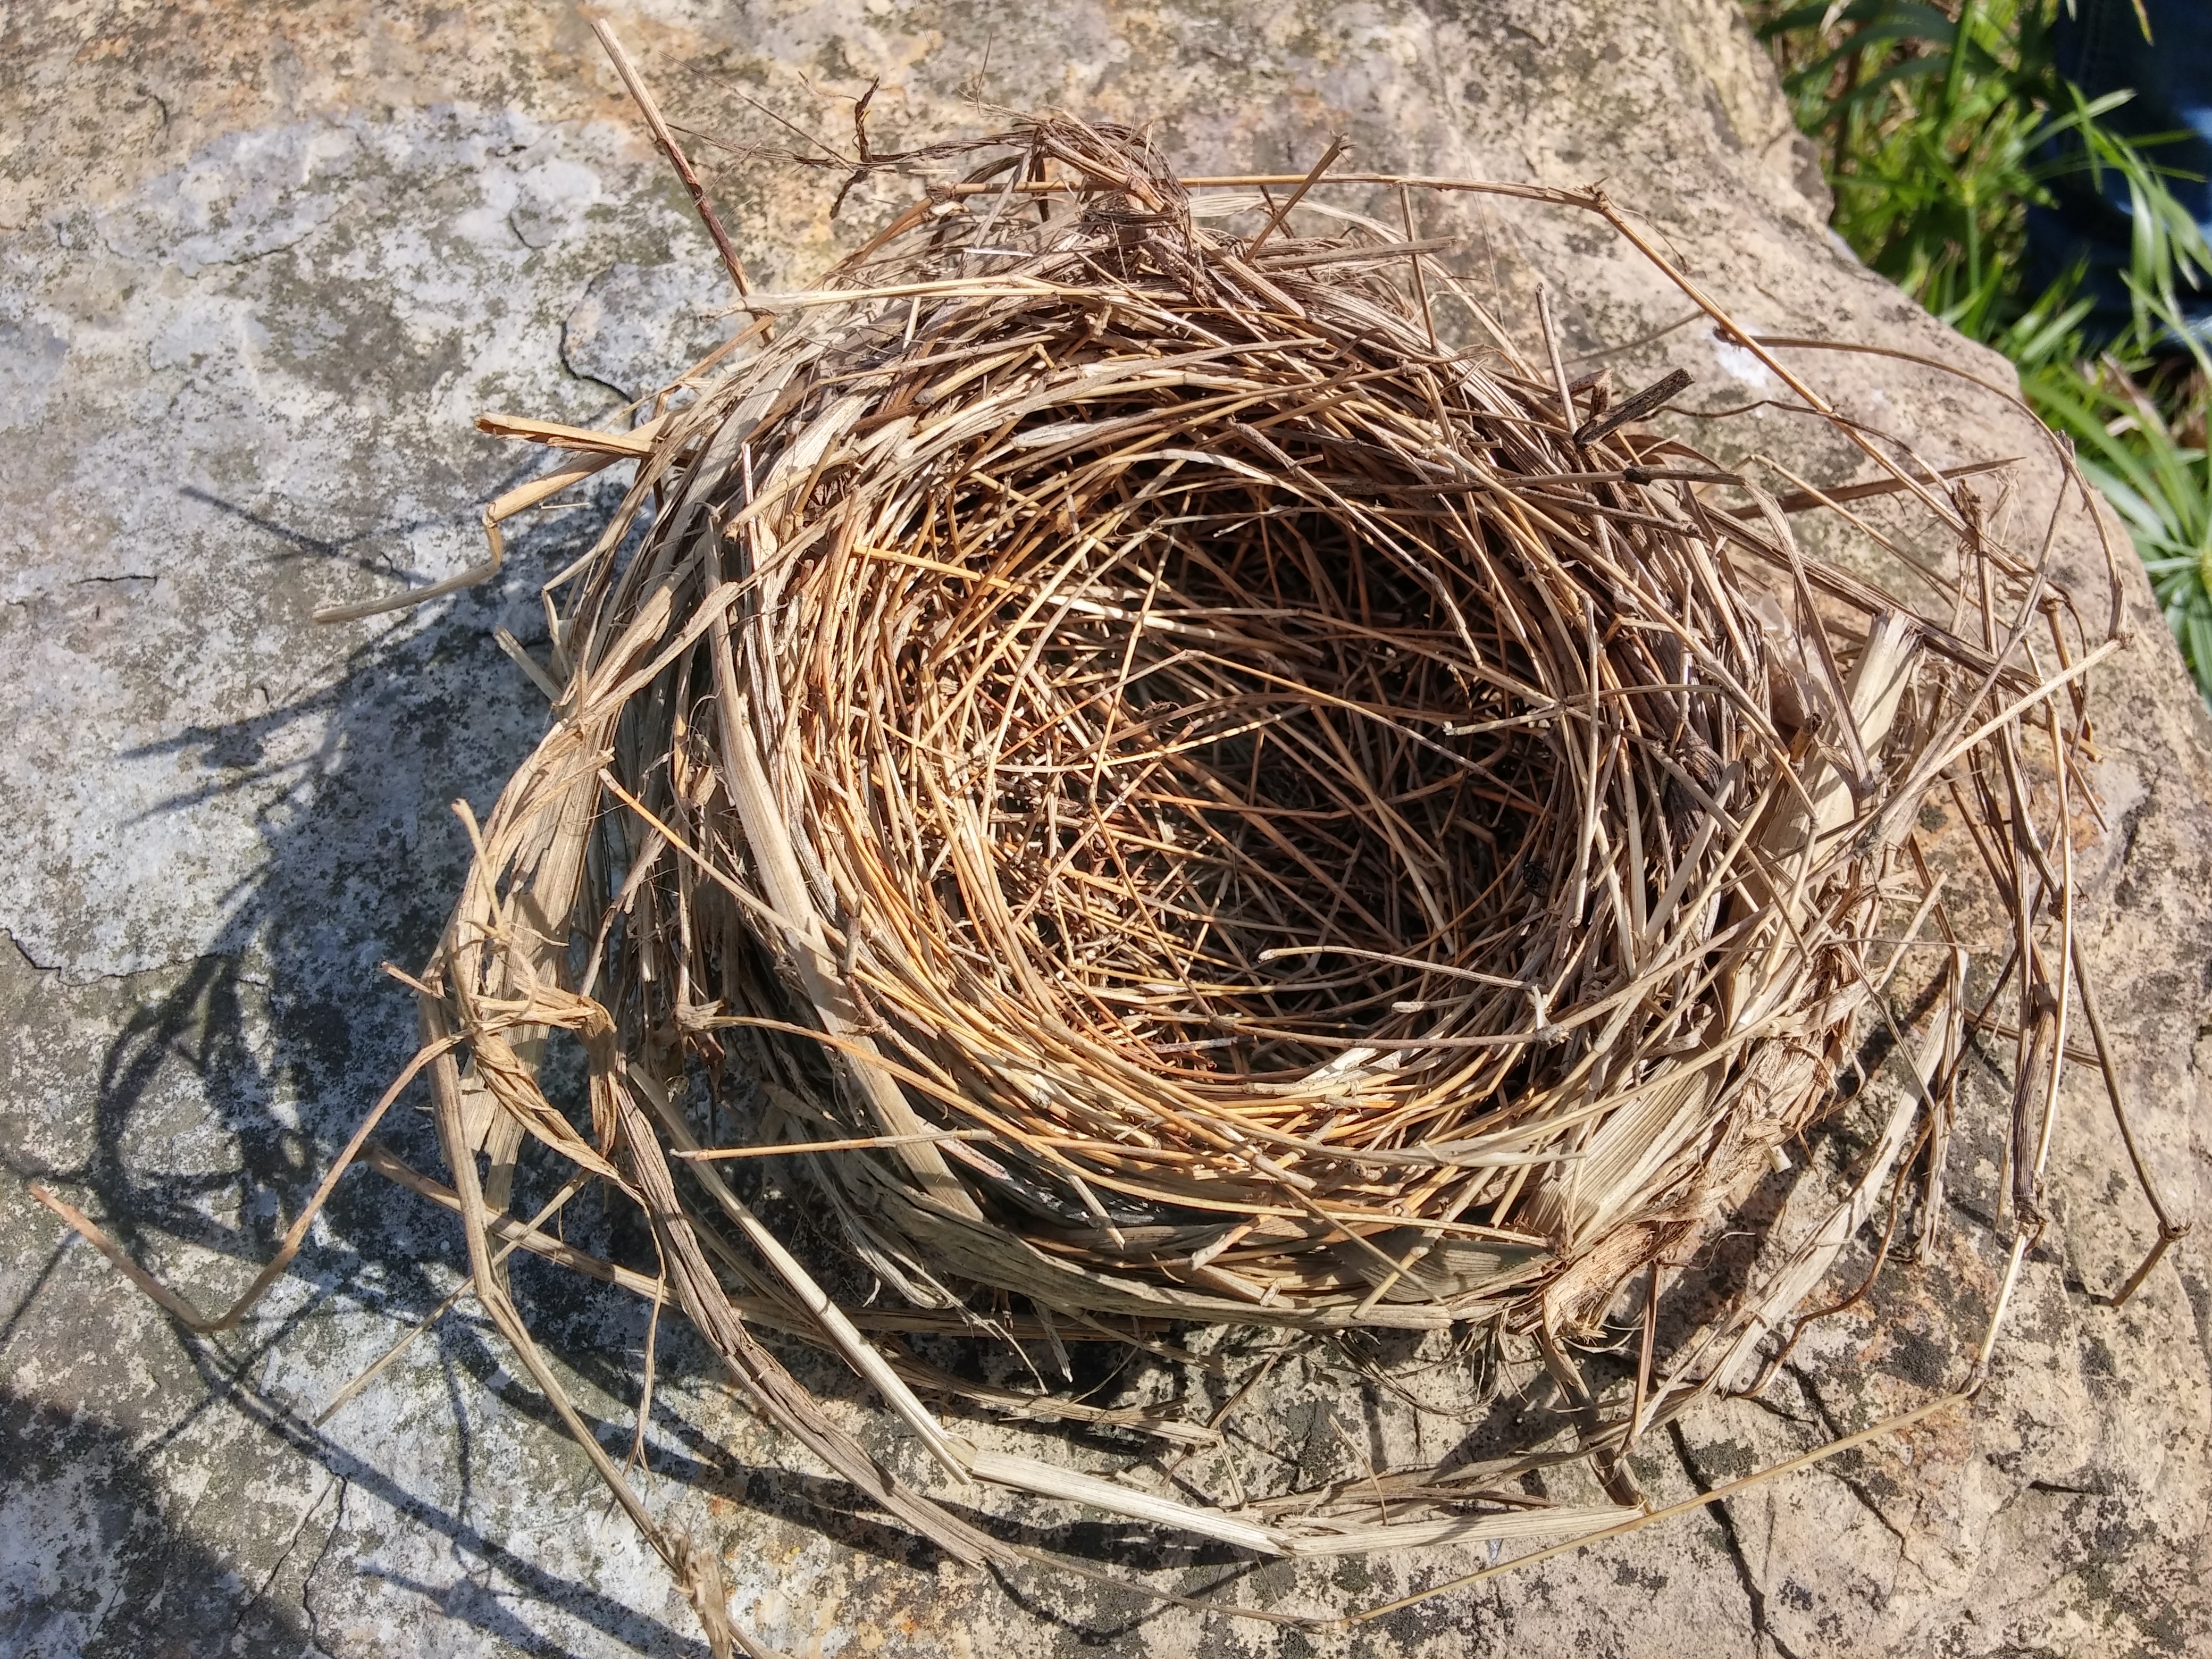
branch, bird, hay, twig, bird nest, nest